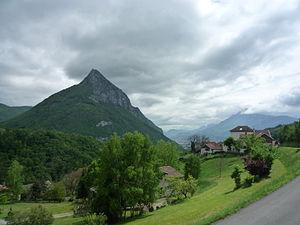
Vue sur St-Égrève depuis Proveysieux
Proveysieux est une commune française située dans le département de l'Isère en région Auvergne-Rhône-Alpes et, autrefois rattachée à la province du Dauphiné.